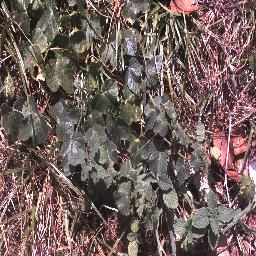
Label: negative